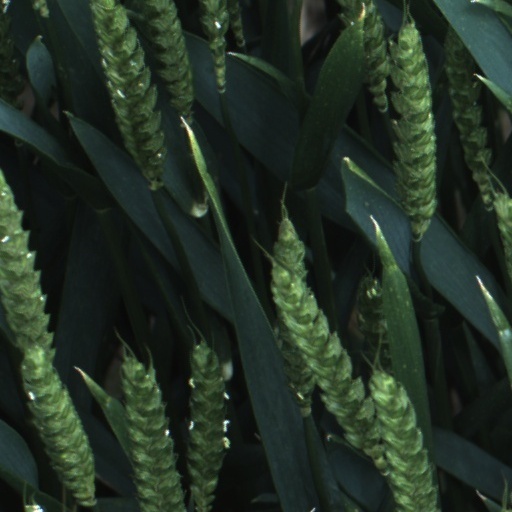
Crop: wheat